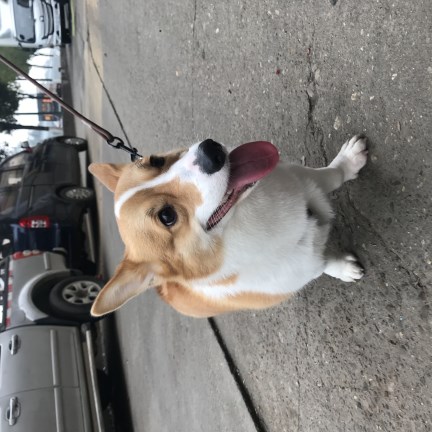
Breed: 2909-n000116-Cardigan